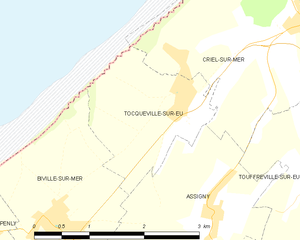
Carte des communes françaises Tocqueville-sur-Eu